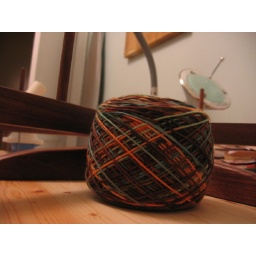
my first yarn cake made with my new swift &amp;amp; ball winder! Socks that Rock in ' Cracked Canyon'